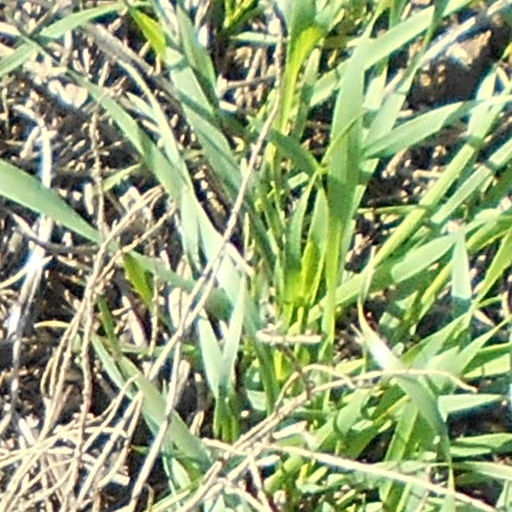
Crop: wheat